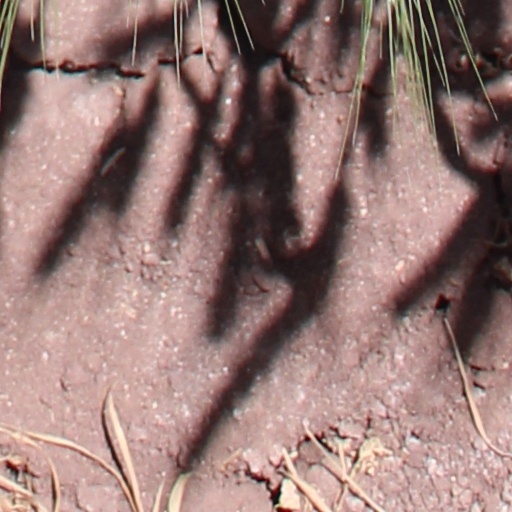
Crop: wheat